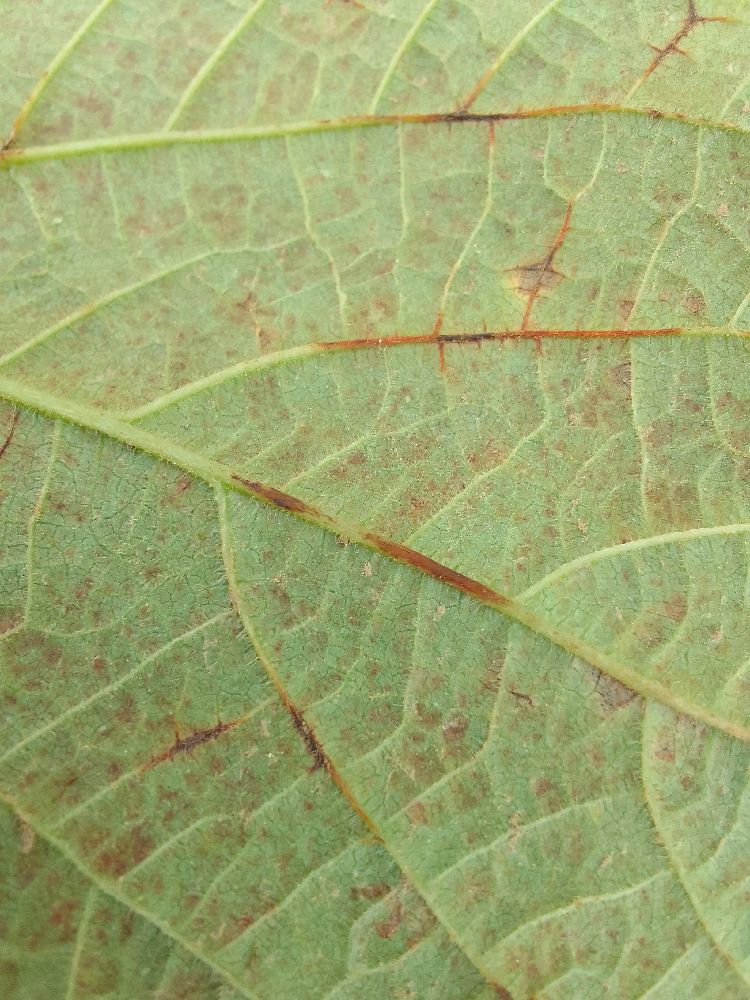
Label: anthracnose